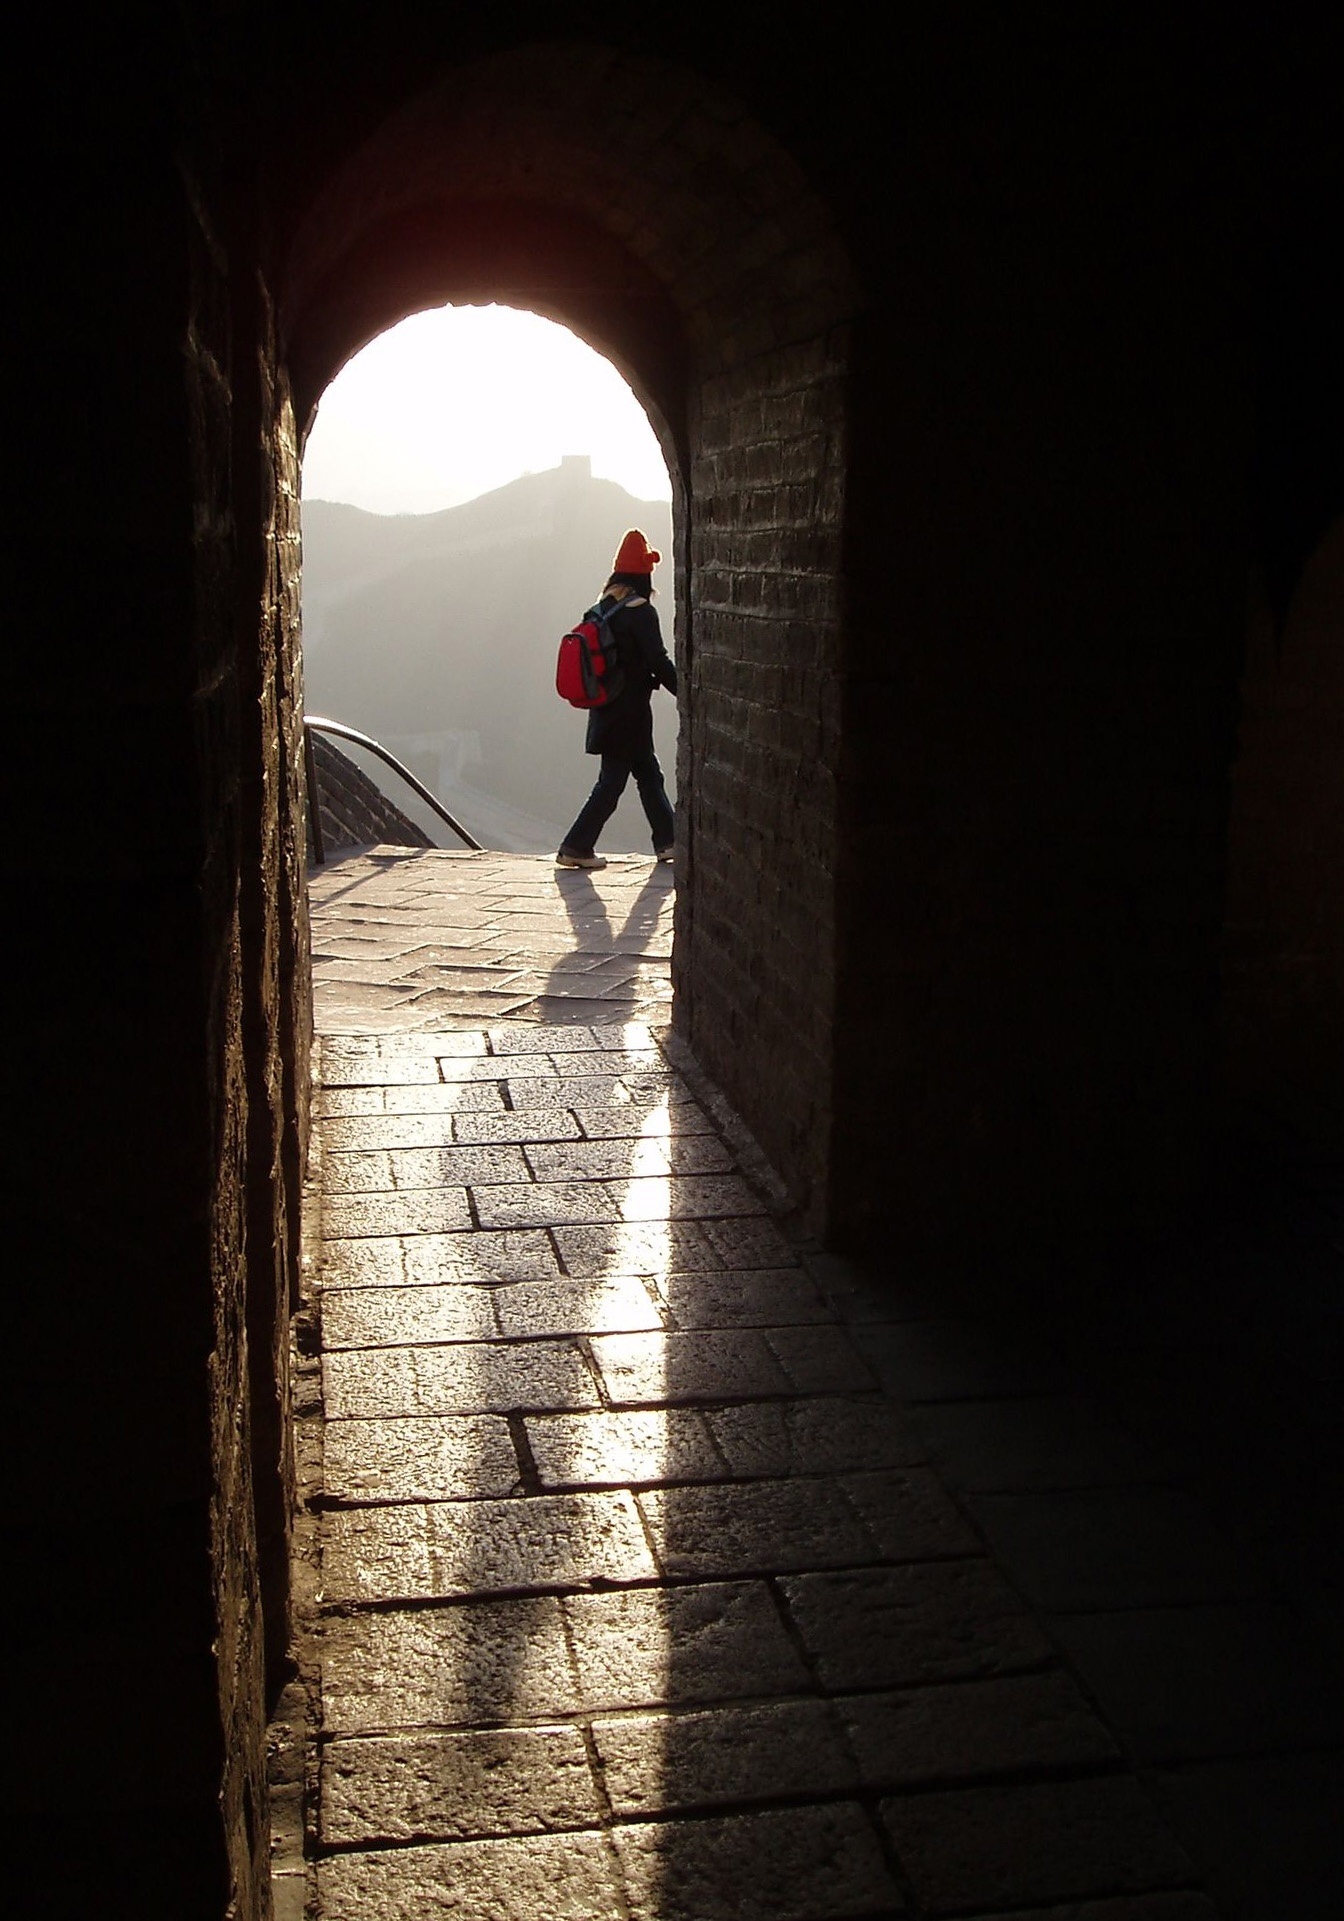
silhouette, light, night, travel, reflection, red, color, shadow, darkness, black, temple, photograph, image, chinese wall